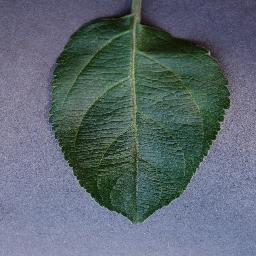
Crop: apple
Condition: healthy